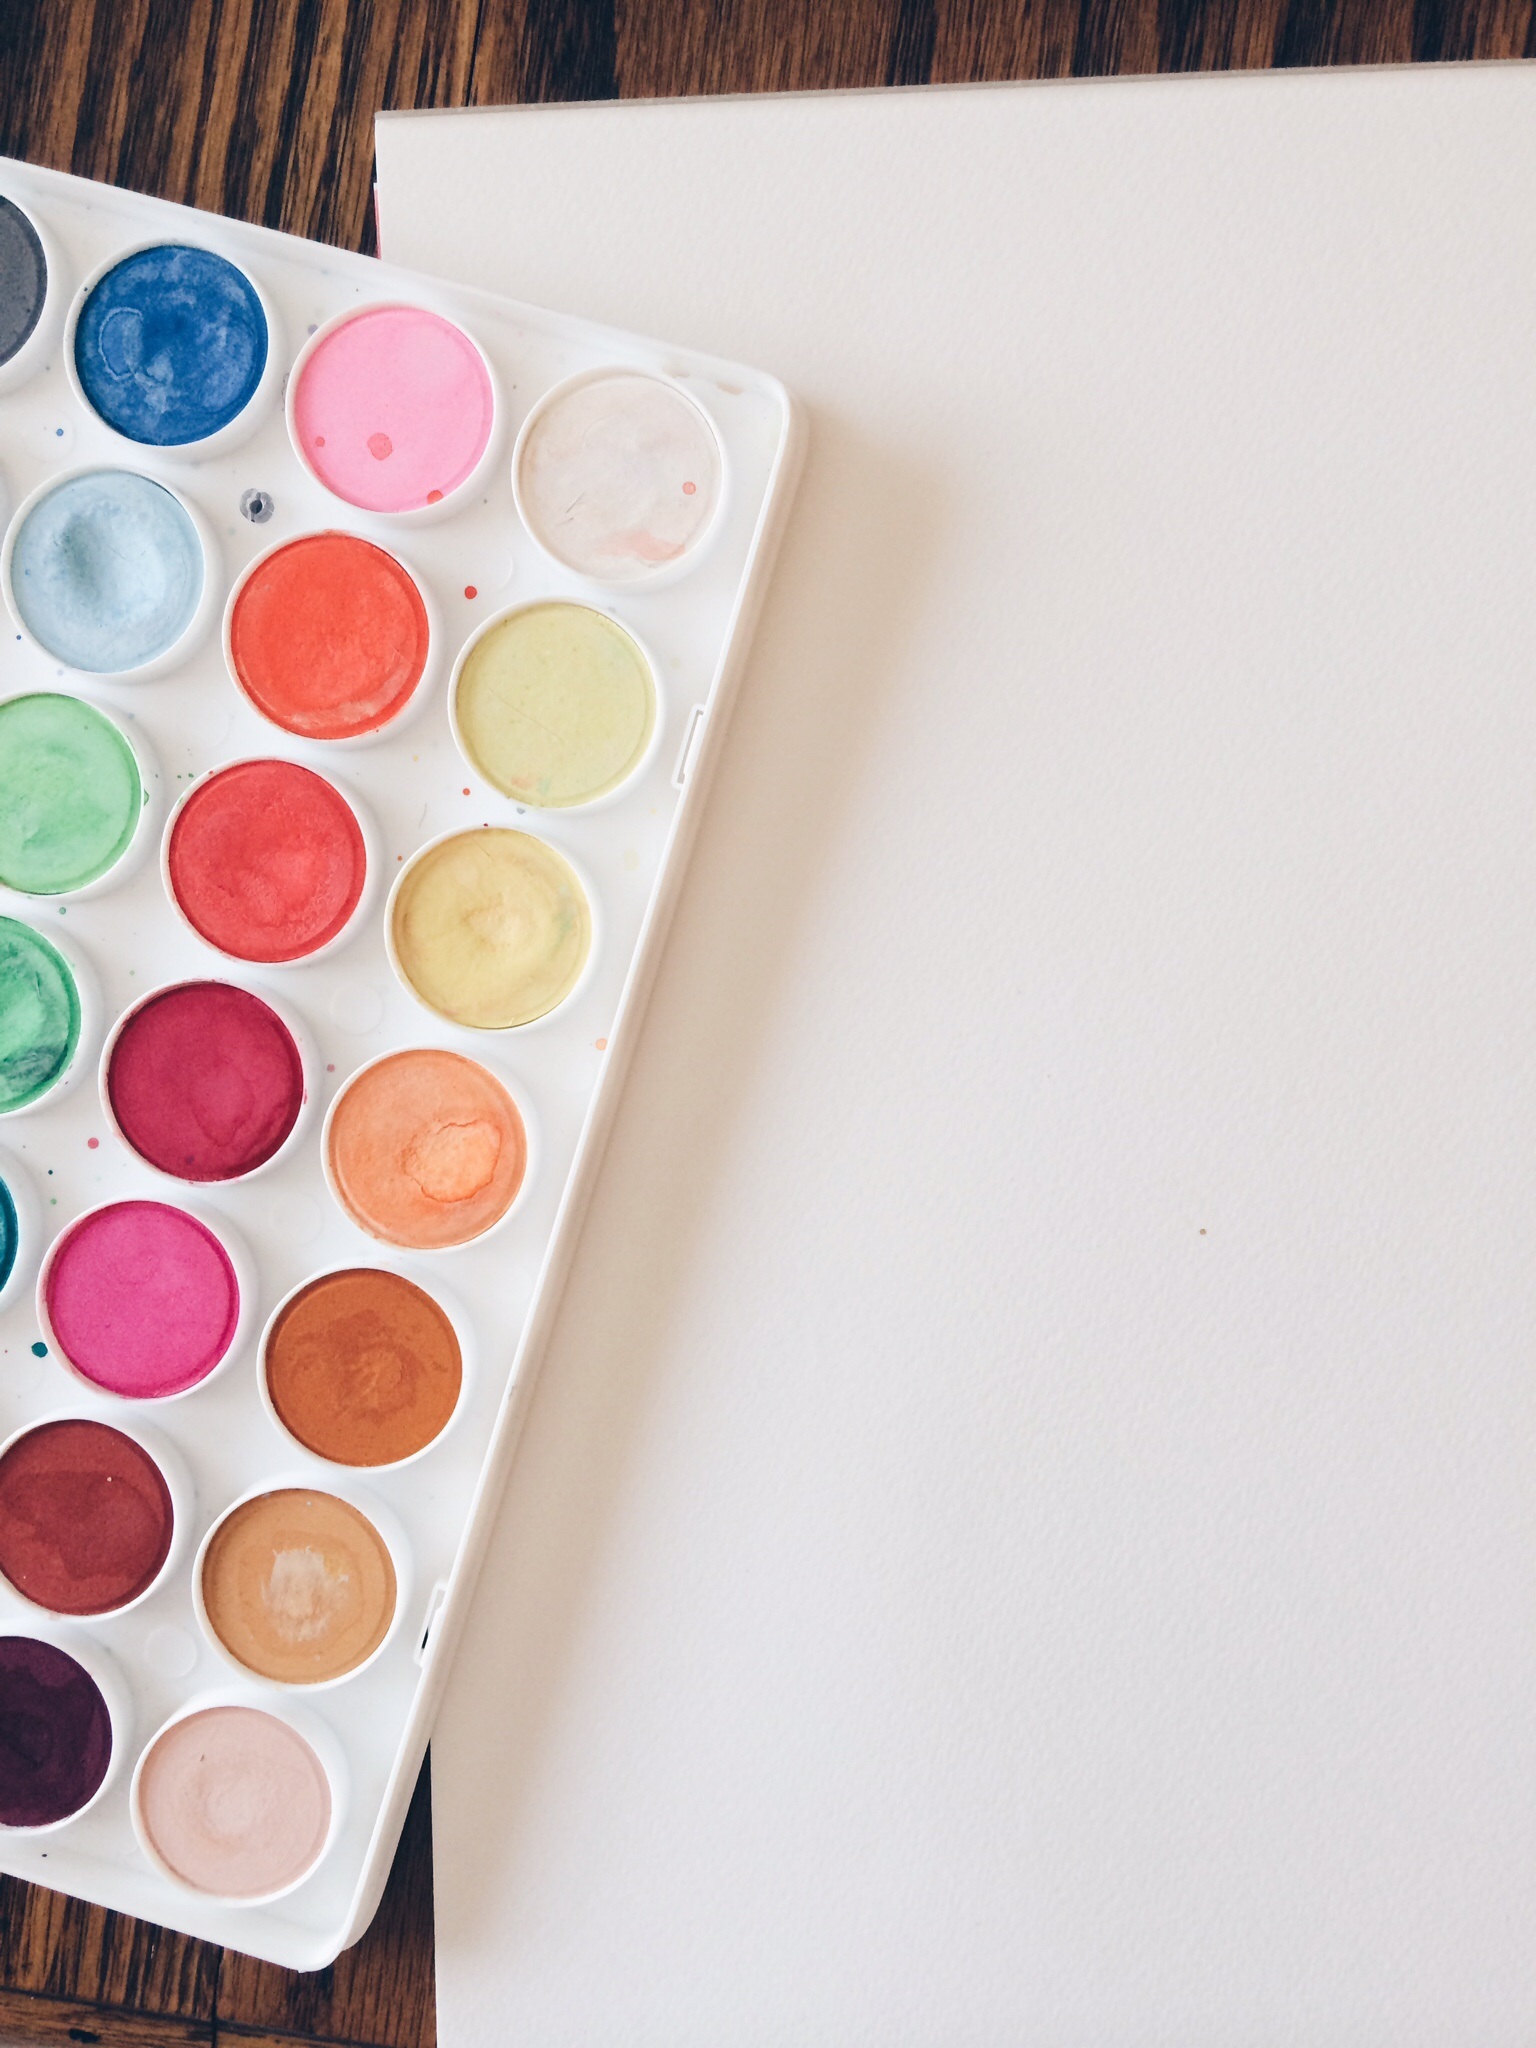
food, produce, color, pink, baking, dessert, human body, eye, organ, flavor